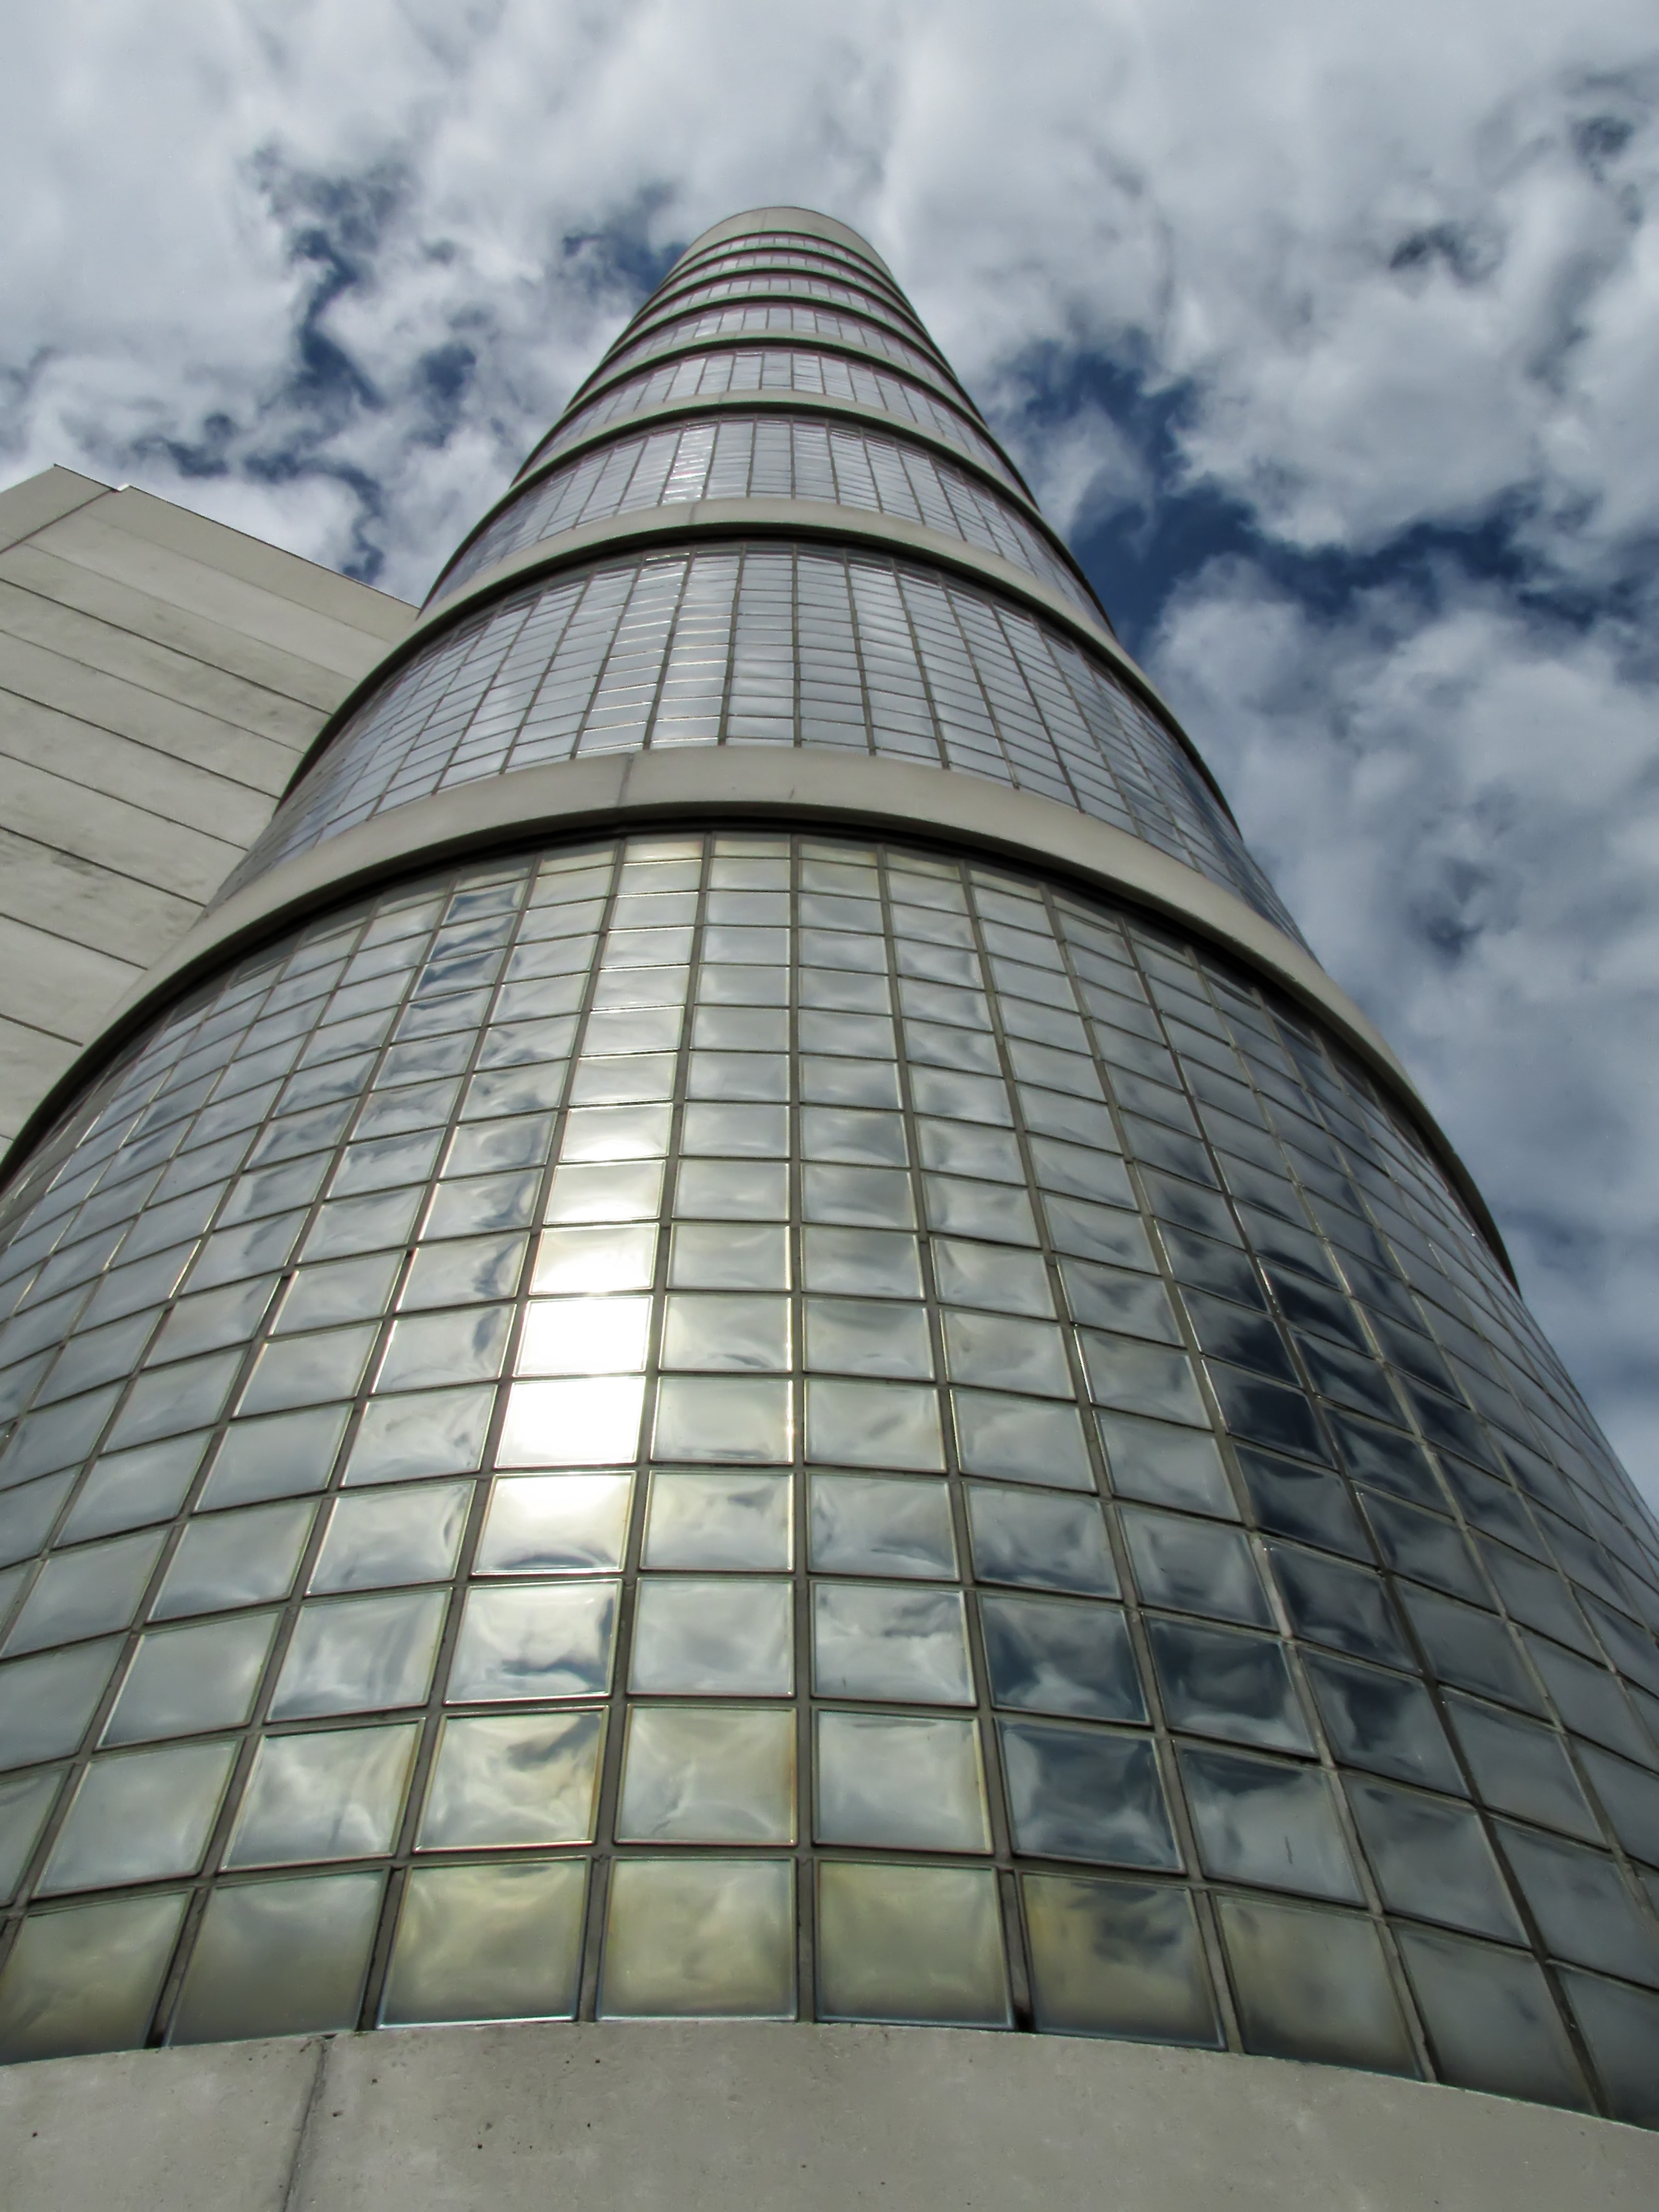
architecture, sky, building, skyscraper, reflection, tower, landmark, facade, tower block, symmetry, mirrors, dome, daylighting, urban area